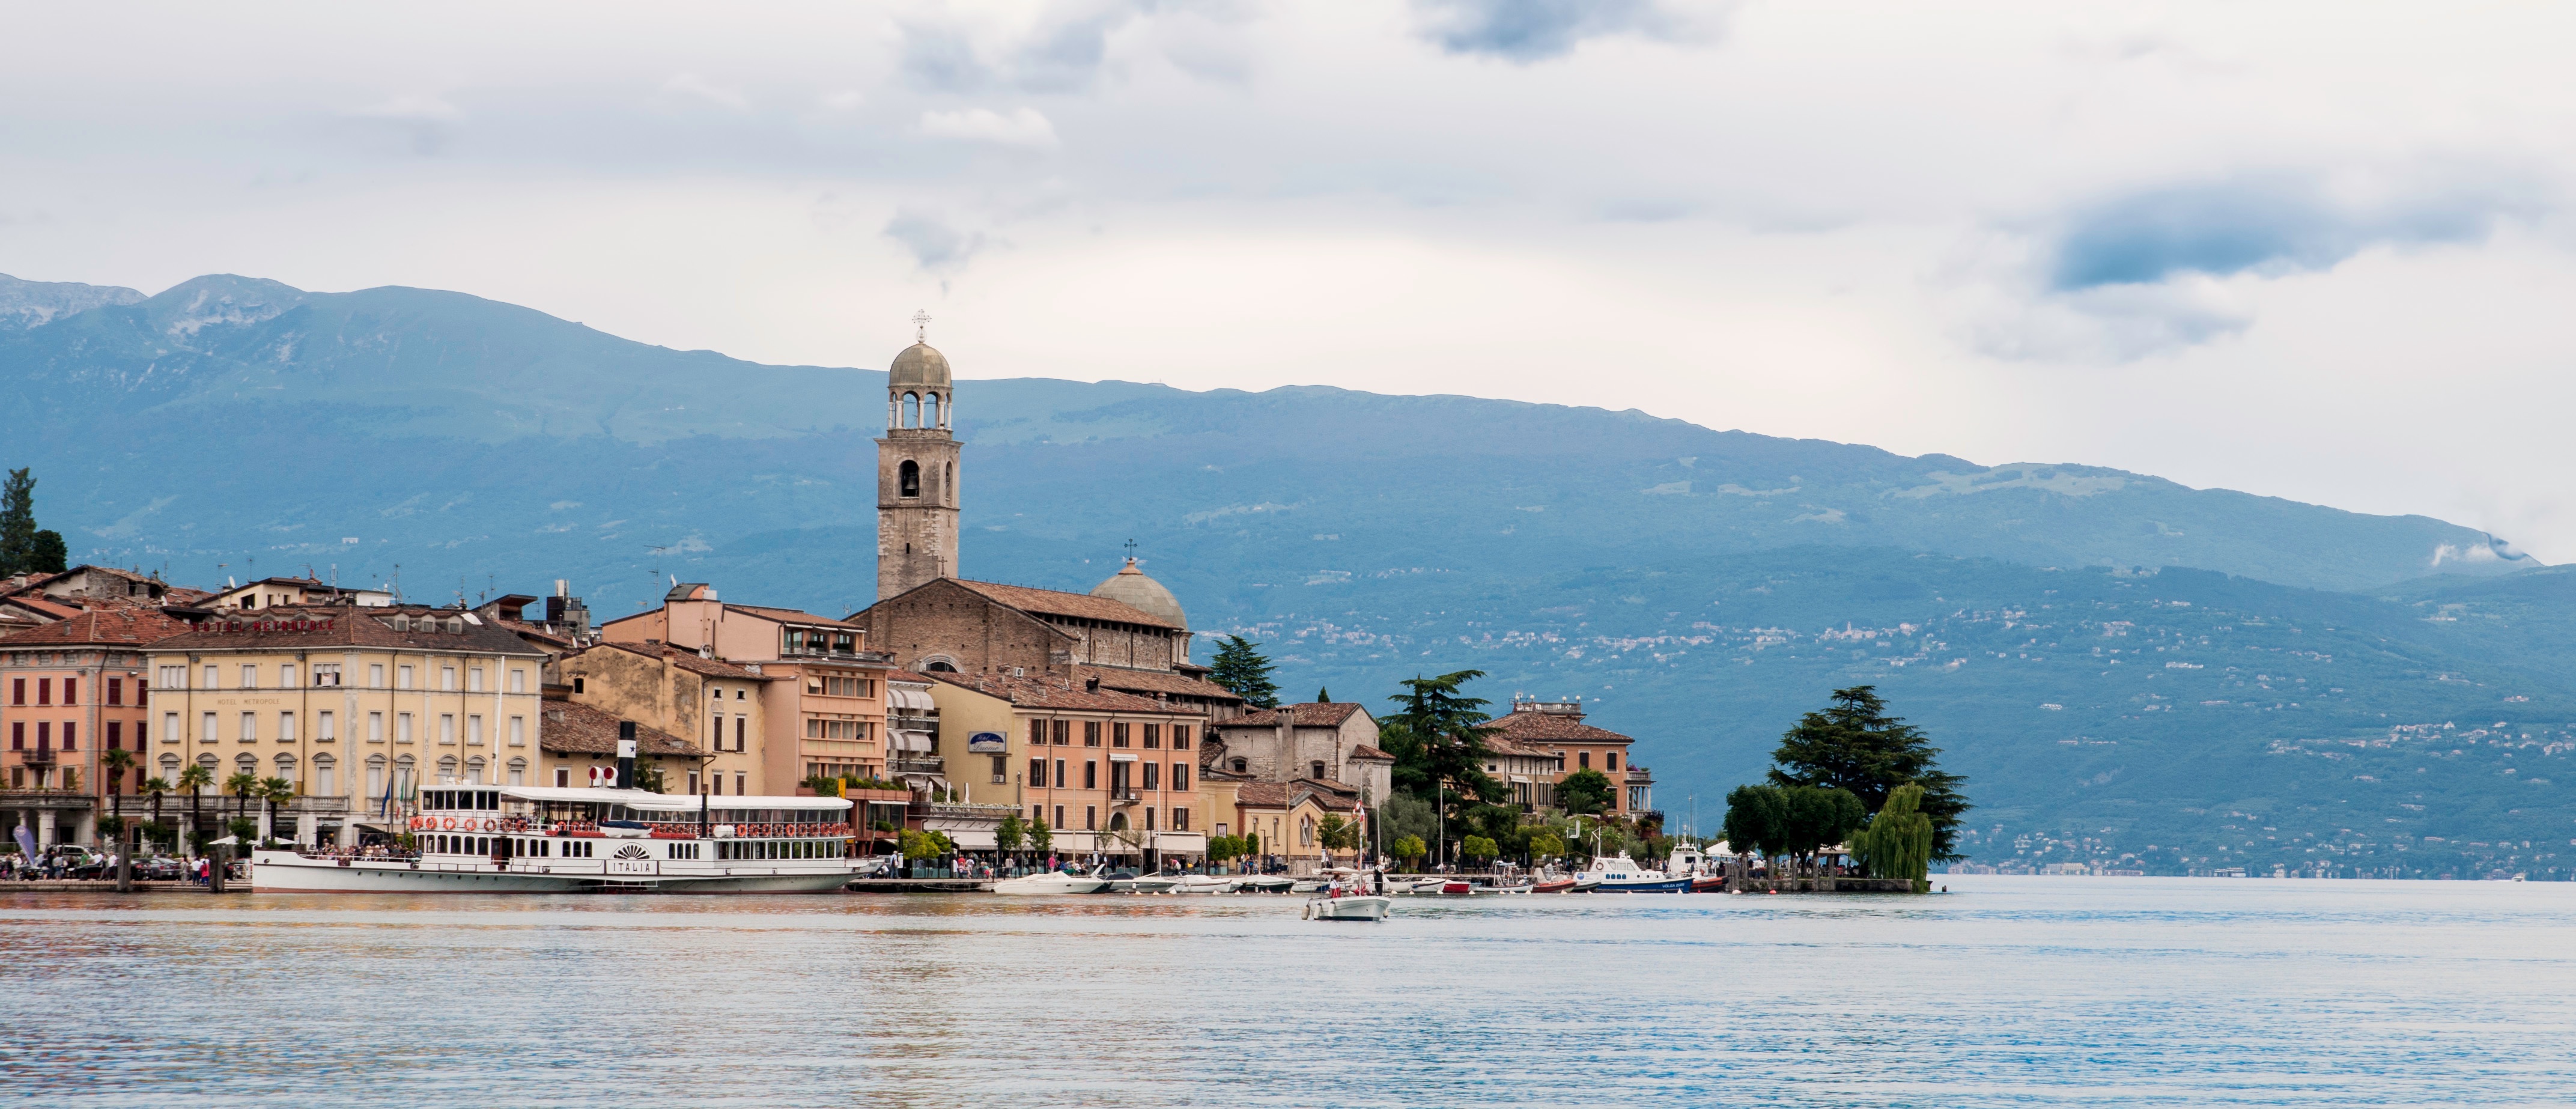
sea, coast, mountain, lake, town, river, mountain range, cityscape, panorama, vacation, travel, vehicle, bay, landmark, tourism, place of worship, landform